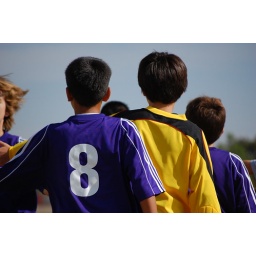
Spencer in the yellow goalie shirt